Ramtane Lamamra

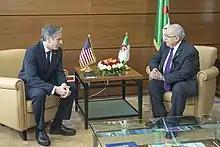
Lamamra with U.S. Secretary of State Antony Blinken in March 2022

Lamamra was appointed to the Algerian government as Minister of Foreign Affairs on 11 September 2013; consequently he left his post as AU Commissioner for Peace and Security.